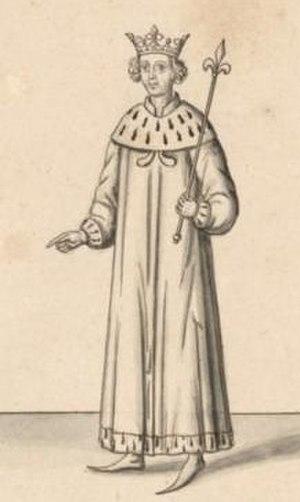
Philippe IV de France